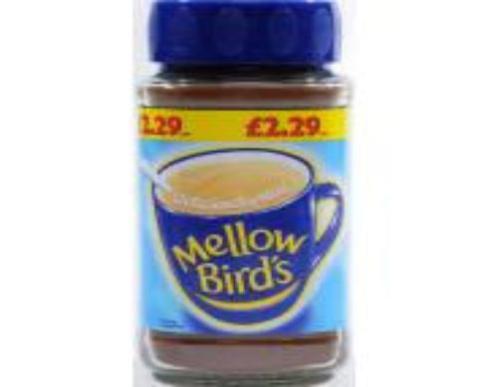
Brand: mellow bird's
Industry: Food